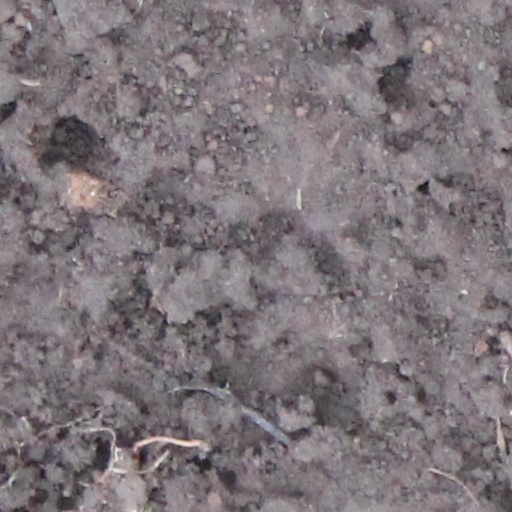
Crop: wheat